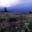
Label: plain